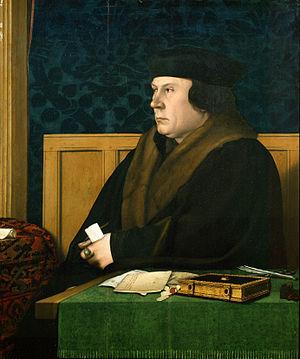
Située dans le Somerset, à proximité de la ville de Bath, l'abbaye de Downside est un important monastère bénédictin qui a abrité deux saints, canonisés en 1970 par le pape Paul VI : saint Ambrose Barlow et saint John Roberts. L'église elle-même a le statut de basilique mineure depuis 1935. Saint Olivier Plunket y est inhumé. L'abbaye fait partie de la congrégation bénédictine anglaise.
Thomas Cromwell, né à Putney près de Londres vers 1485, mort à la tour de Londres, le 28 juillet 1540, comte d'Essex, est un homme politique anglais, principal ministre du roi Henri VIII d'Angleterre de 1532 à 1540, et l'un des principaux acteurs de la Réforme en Angleterre. Il est mort décapité, sur ordre de son souverain.
La Réforme anglaise, aussi appelée schisme anglican, fait référence à une série d'événements du XVIᵉ siècle, au cours desquels l'Église d'Angleterre rompit avec l'autorité du pape et l'Église catholique romaine.
Thomas Cranmer fut l'un des principaux artisans de la Réforme anglaise et archevêque de Canterbury durant les règnes d'Henri VIII, d'Édouard VI et de Marie Iʳᵉ. Il prononça le divorce d'Henri VIII et de Catherine d'Aragon qui entraîna la séparation de l'Église d'Angleterre et du Saint-Siège. Avec Thomas Cromwell, il défendit le principe de suprématie royale donnant au roi l'autorité sur les affaires religieuses au sein de son royaume.
Henri VIII fut roi d'Angleterre et d'Irlande de 1509 à sa mort.
Anne Boleyn est la deuxième épouse du roi Henri VIII d'Angleterre et reine consort de 1533 à 1536. Elle est la mère de la reine Élisabeth Iʳᵉ. Son mariage avec Henri VIII est à l'origine du changement politique et religieux complexe, et souvent tragique, qu'a été la réforme anglaise. Accusée d'adultère, d'inceste et de haute trahison, elle est exécutée par décapitation. Il est maintenant généralement admis qu'elle était innocente de ces accusations. Anne Boleyn a été célébrée plus tard comme martyre dans la culture protestante, particulièrement dans l'œuvre de John Foxe.